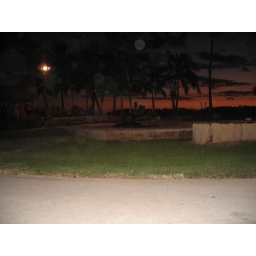
The pig in the ground